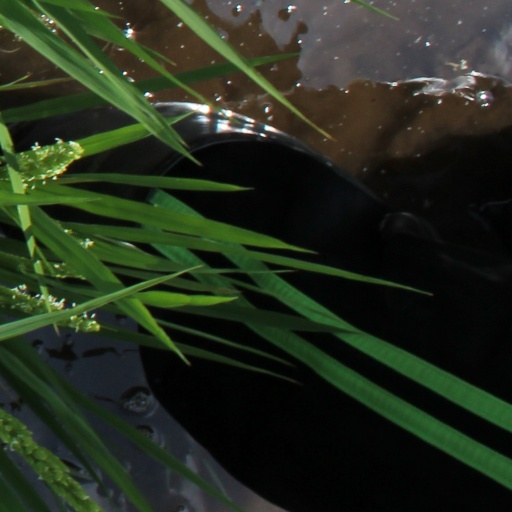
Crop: rice